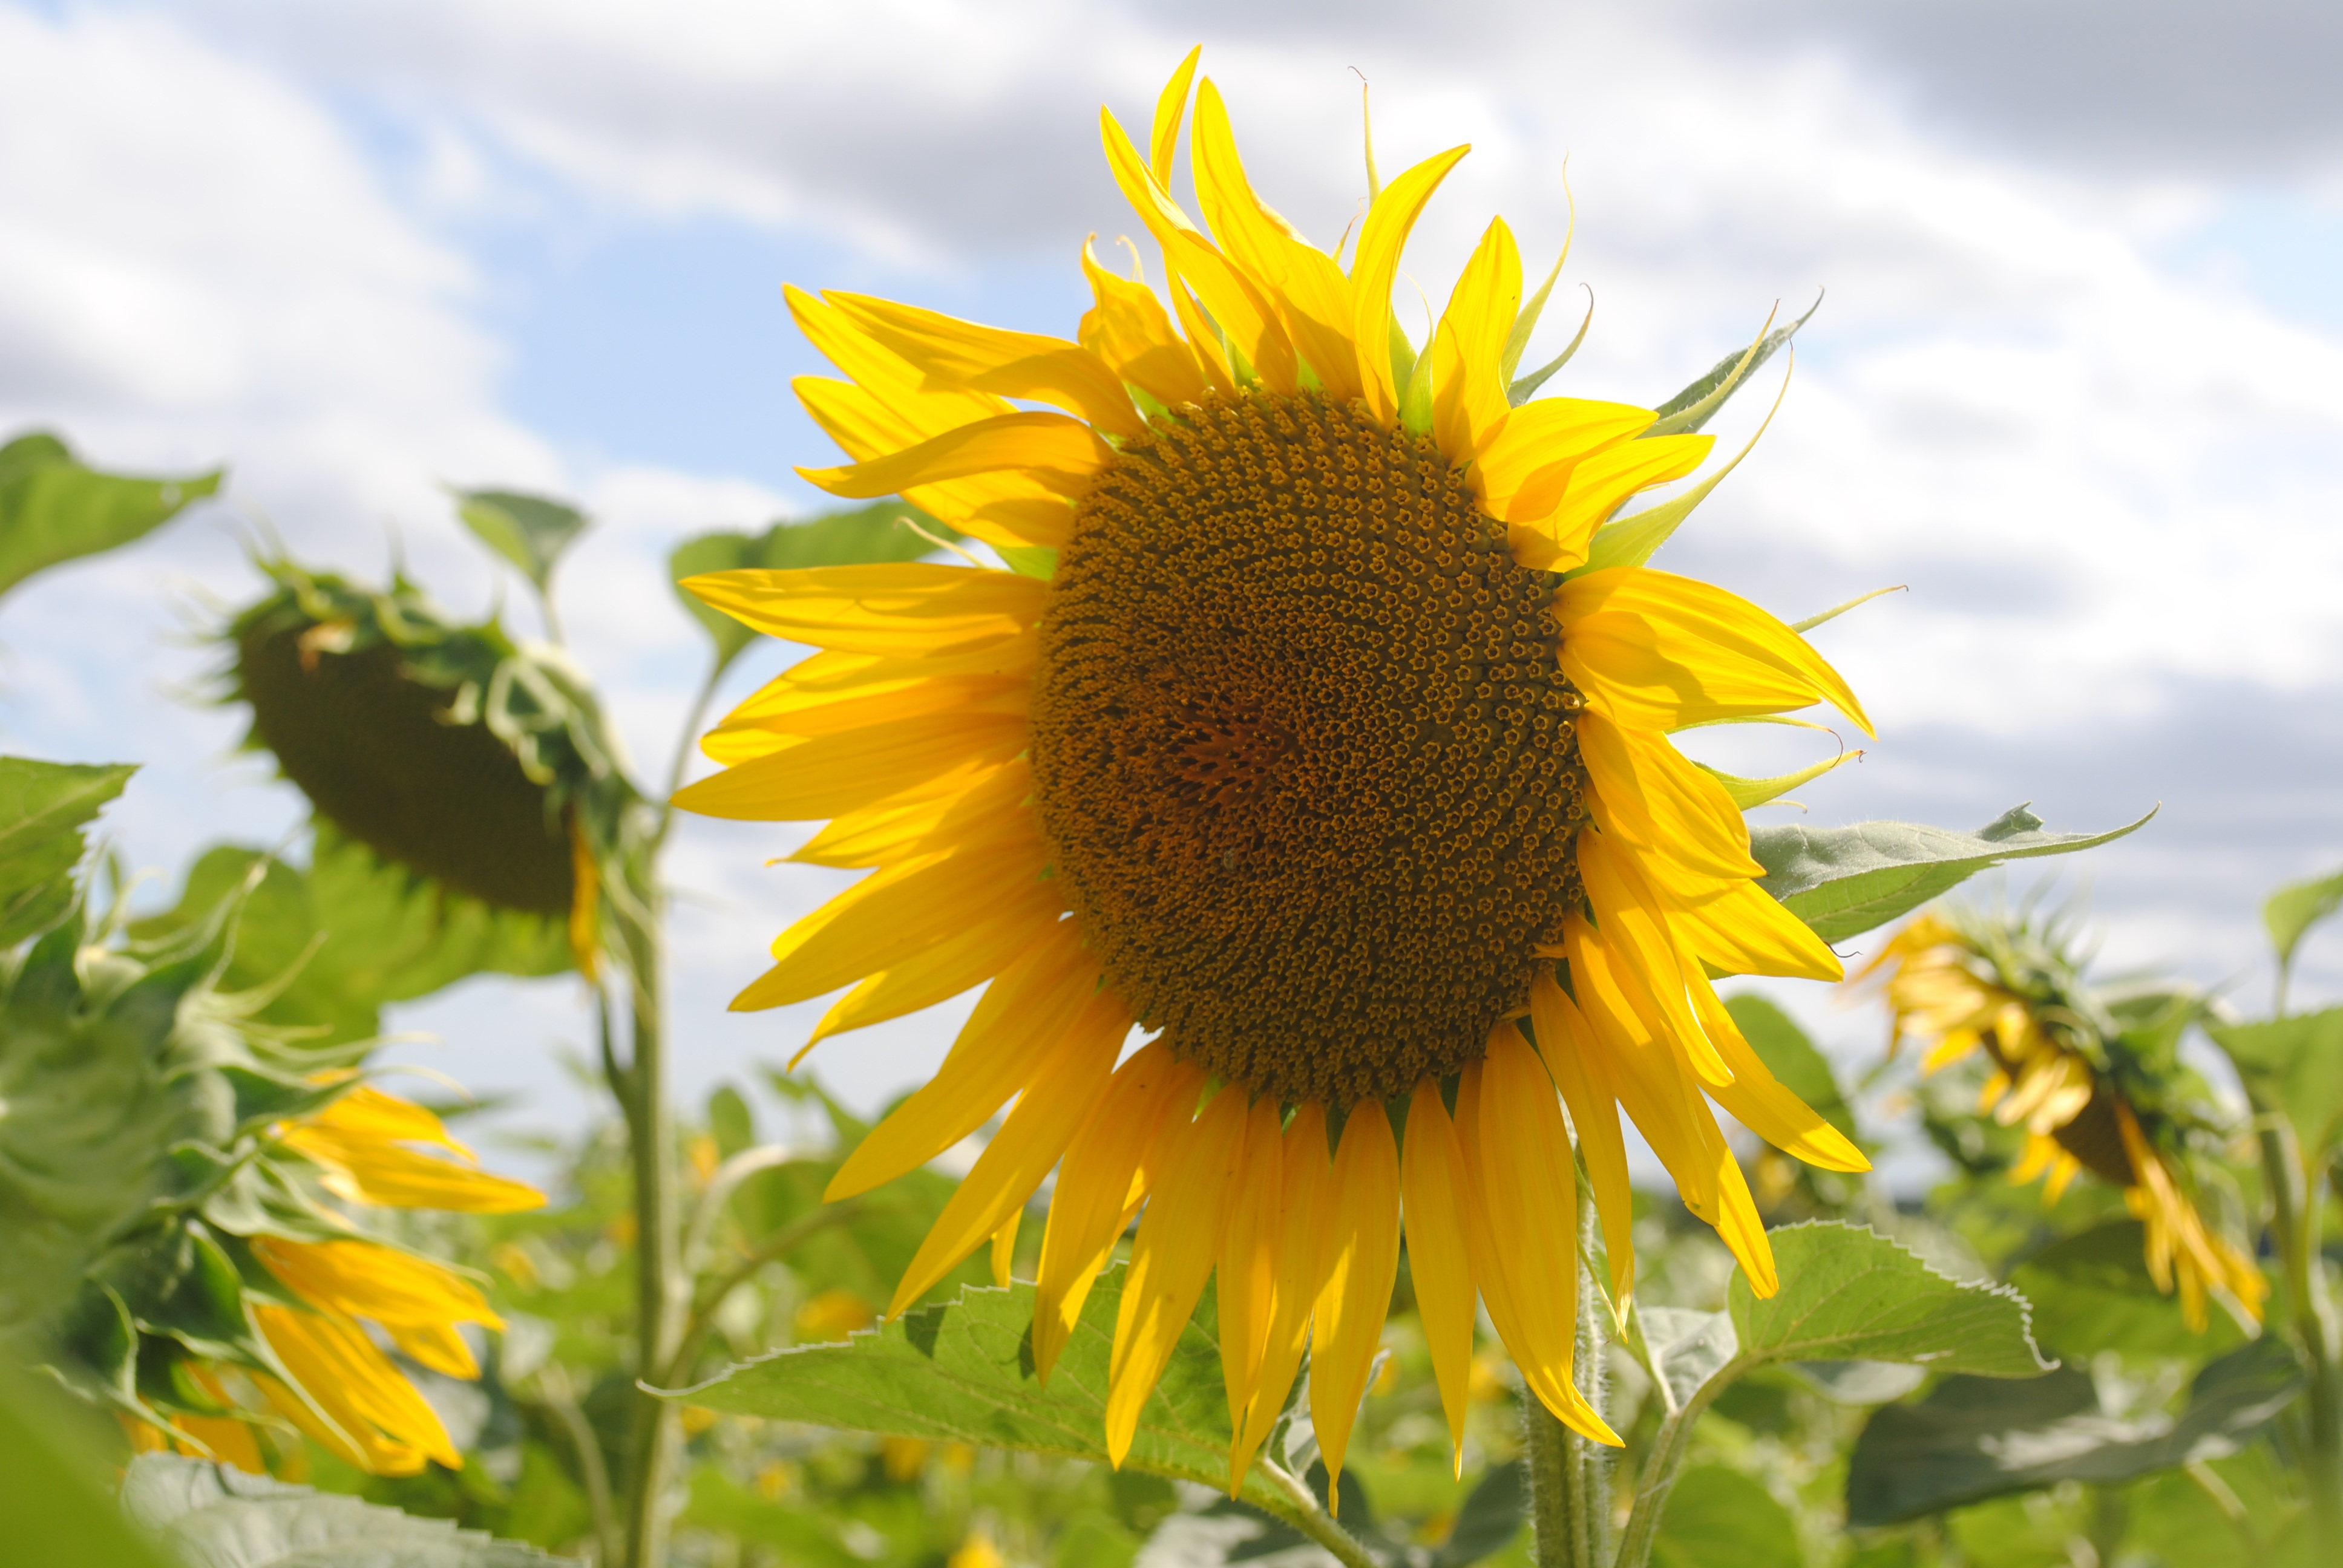
nature, outdoor, plant, sky, sun, field, flower, petal, summer, natural, botany, yellow, flora, season, sunflower, wildflower, sunny, bright, day, macro photography, flowering plant, daisy family, summer day, asterales, sunflower seed, plant stem, land plant